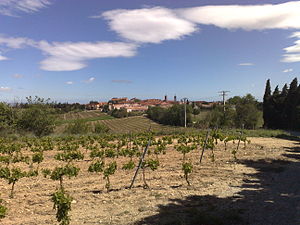
Ponteilla
Ponteilla er en by og kommune i departementet Pyrénées-Orientales i Sydfrankrig.